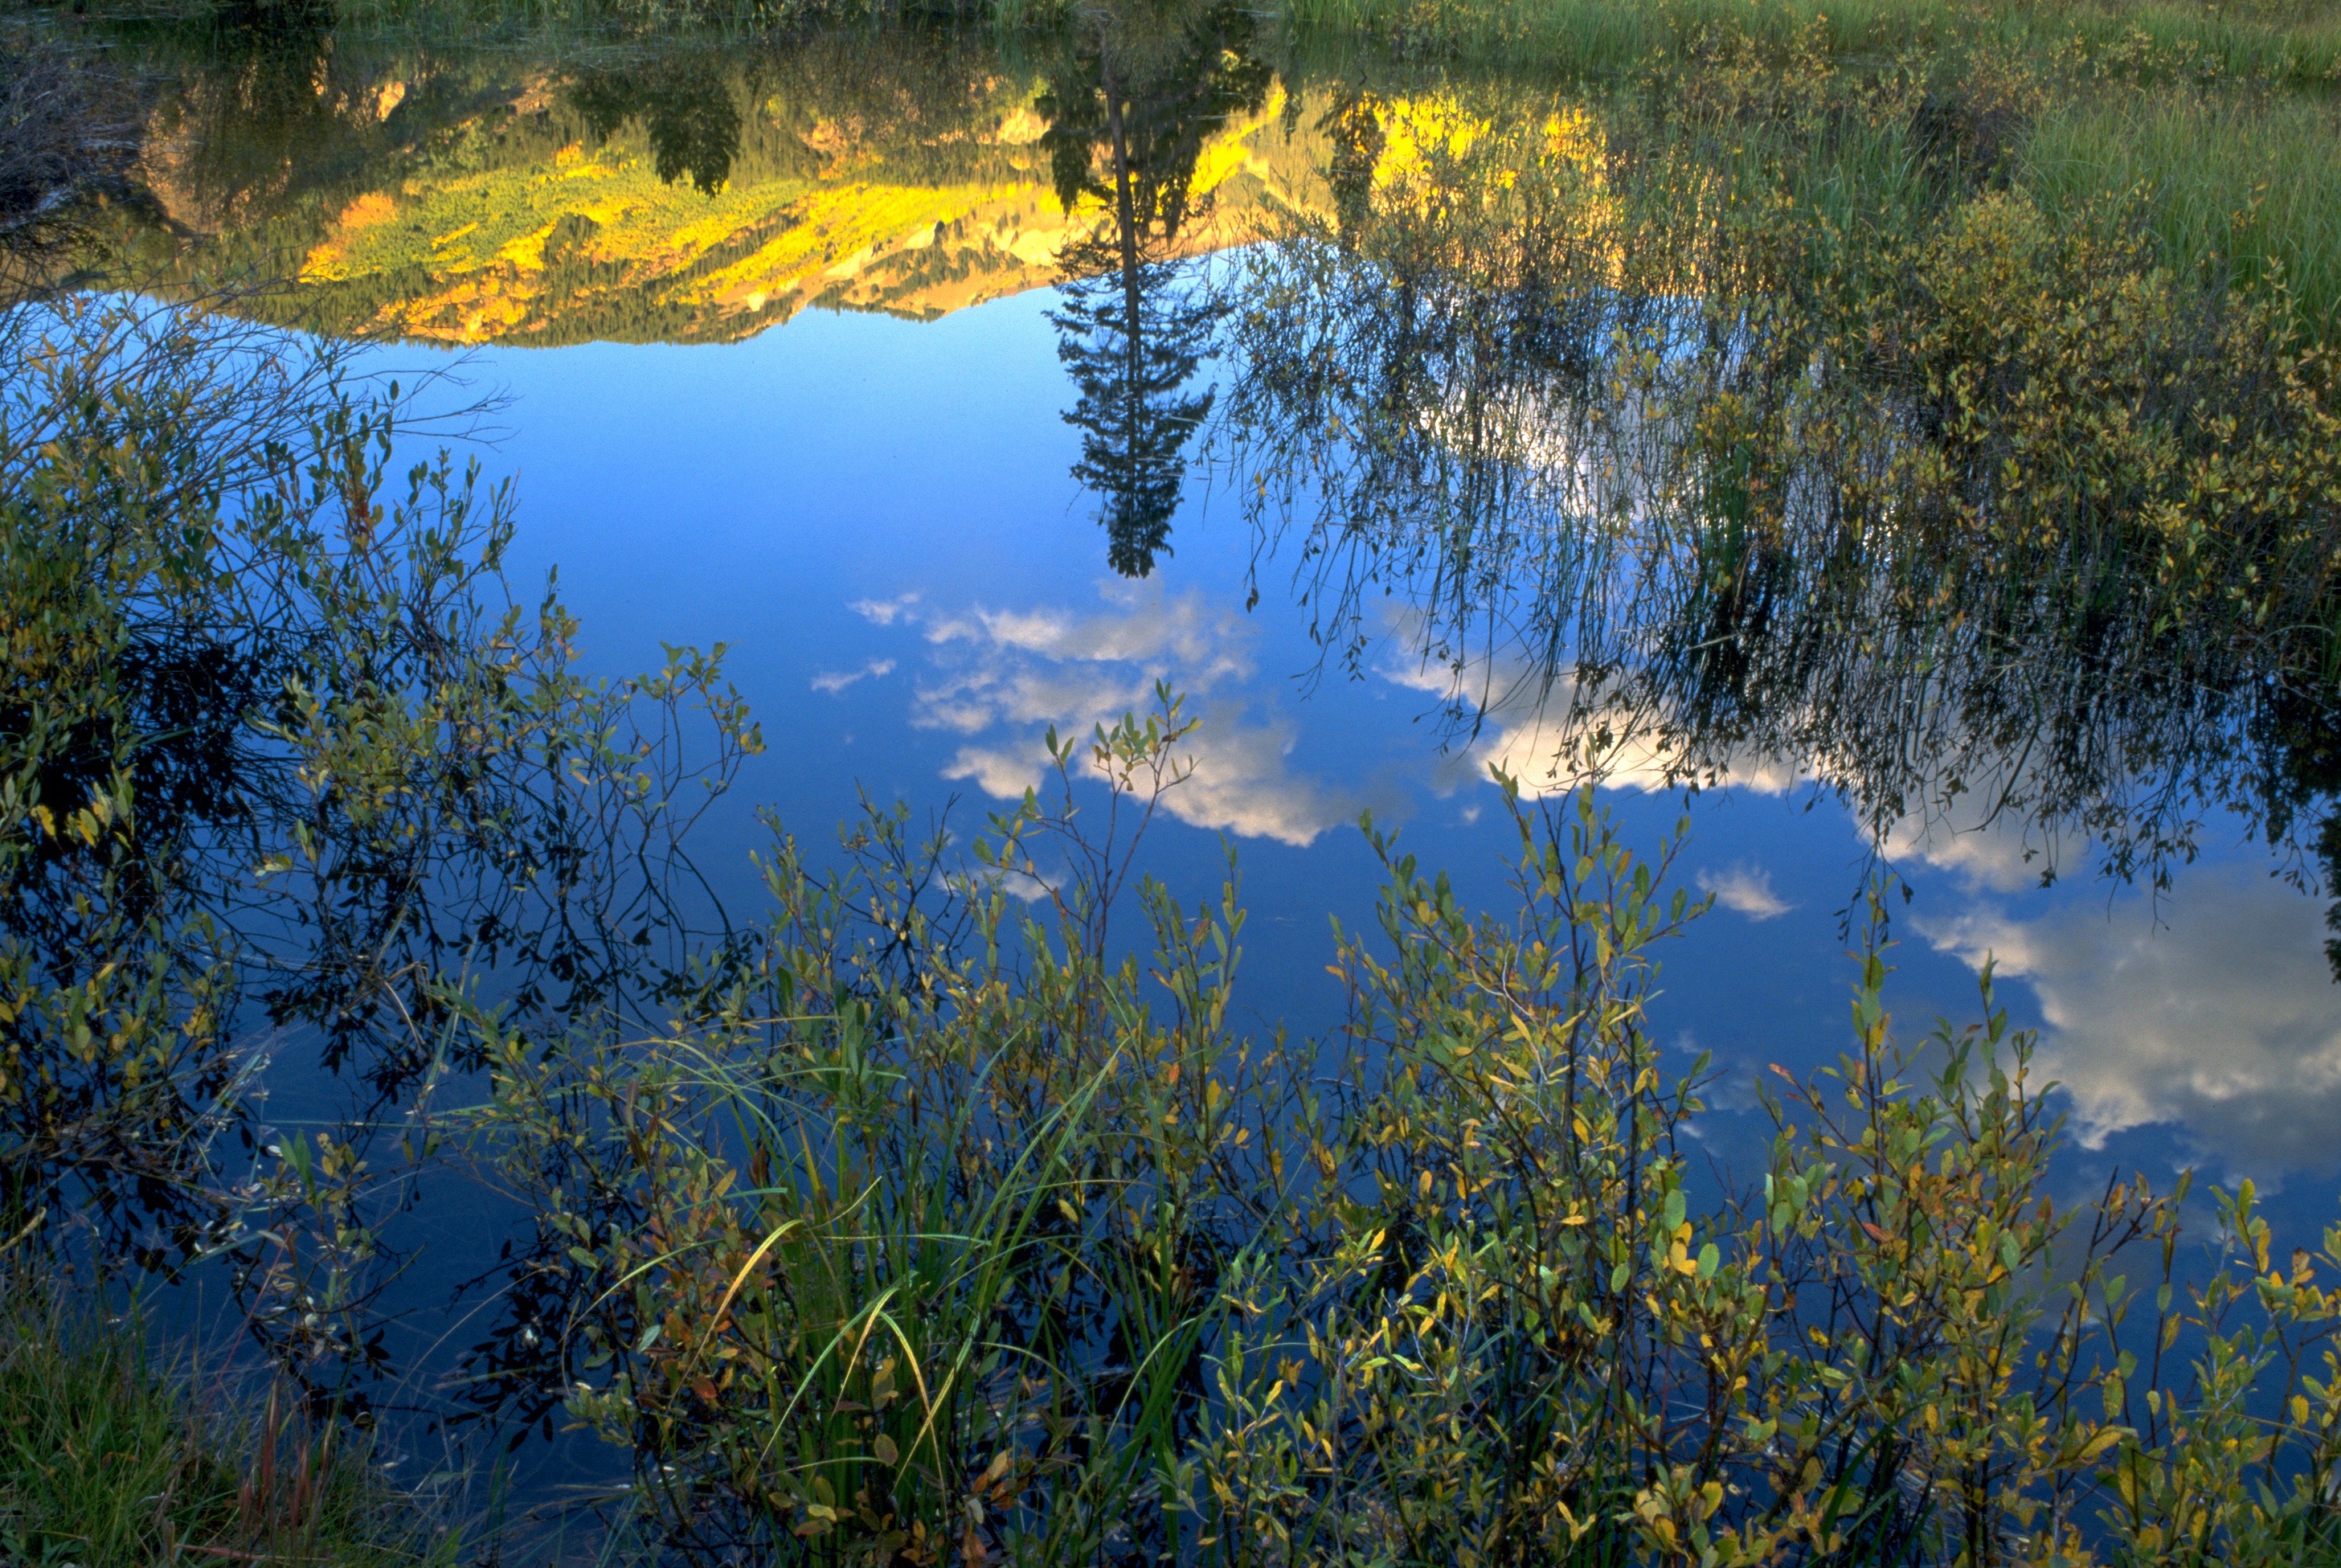
landscape, tree, water, nature, forest, grass, wilderness, branch, mountain, plant, meadow, sunlight, morning, leaf, fall, flower, lake, river, pond, reflection, scenic, peaceful, autumn, season, zen, body of water, wildflower, colorado, vegetation, wetland, woodland, habitat, ecosystem, natural environment, atmospheric phenomenon, woody plant